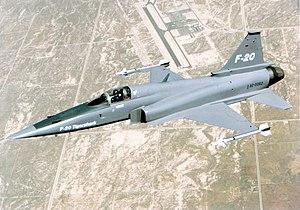
Le Northrop F-20 Tigershark est un chasseur léger, conçu sur une initiative et des fonds privés et construit par Northrop. Son développement commence en 1975, comme évolution supplémentaire du Northrop F-5E Tiger II, recevant un nouveau moteur qui améliore considérablement ses performances, ainsi qu'une avionique moderne comprenant un radar puissant et flexible. Comparé au F-5E, le F-20 est plus rapide, il accroît sa capacité de combat air-air grâce au BVR, et il possède une gamme complète de modes air-sol capables de tirer la plupart des armes américaines. Avec ces capacités améliorées, le F-20 devient compétitif avec les modèles de chasseurs de l'époque tel que le General Dynamics F-16 Fighting Falcon, mais est beaucoup moins cher à l'achat et à l'emploi.